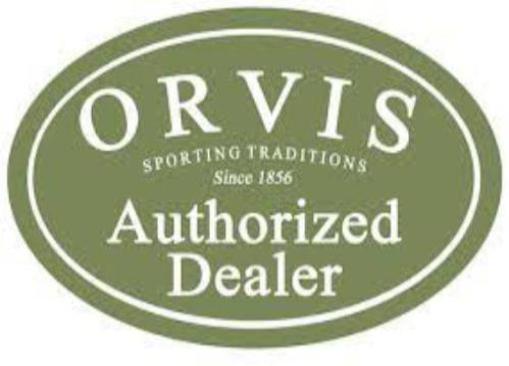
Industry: Clothes